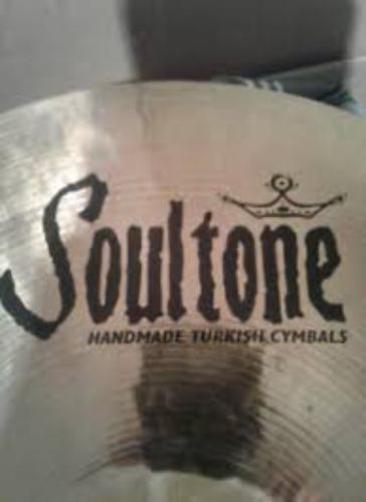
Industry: Leisure